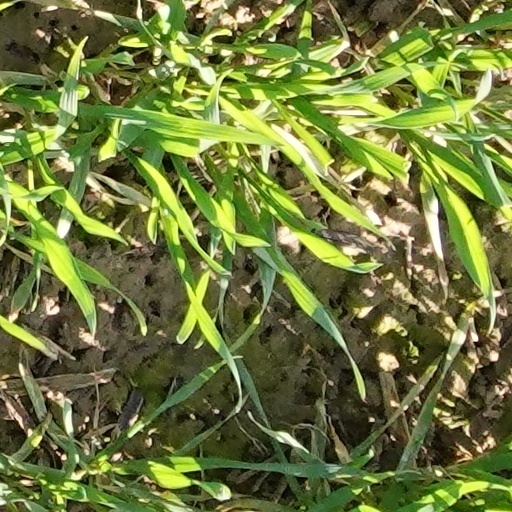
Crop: wheat